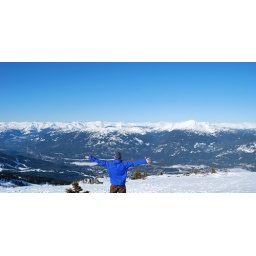
one of my favourite shots of a blue bird day on top of the Chimney boot pack in Blackcomb